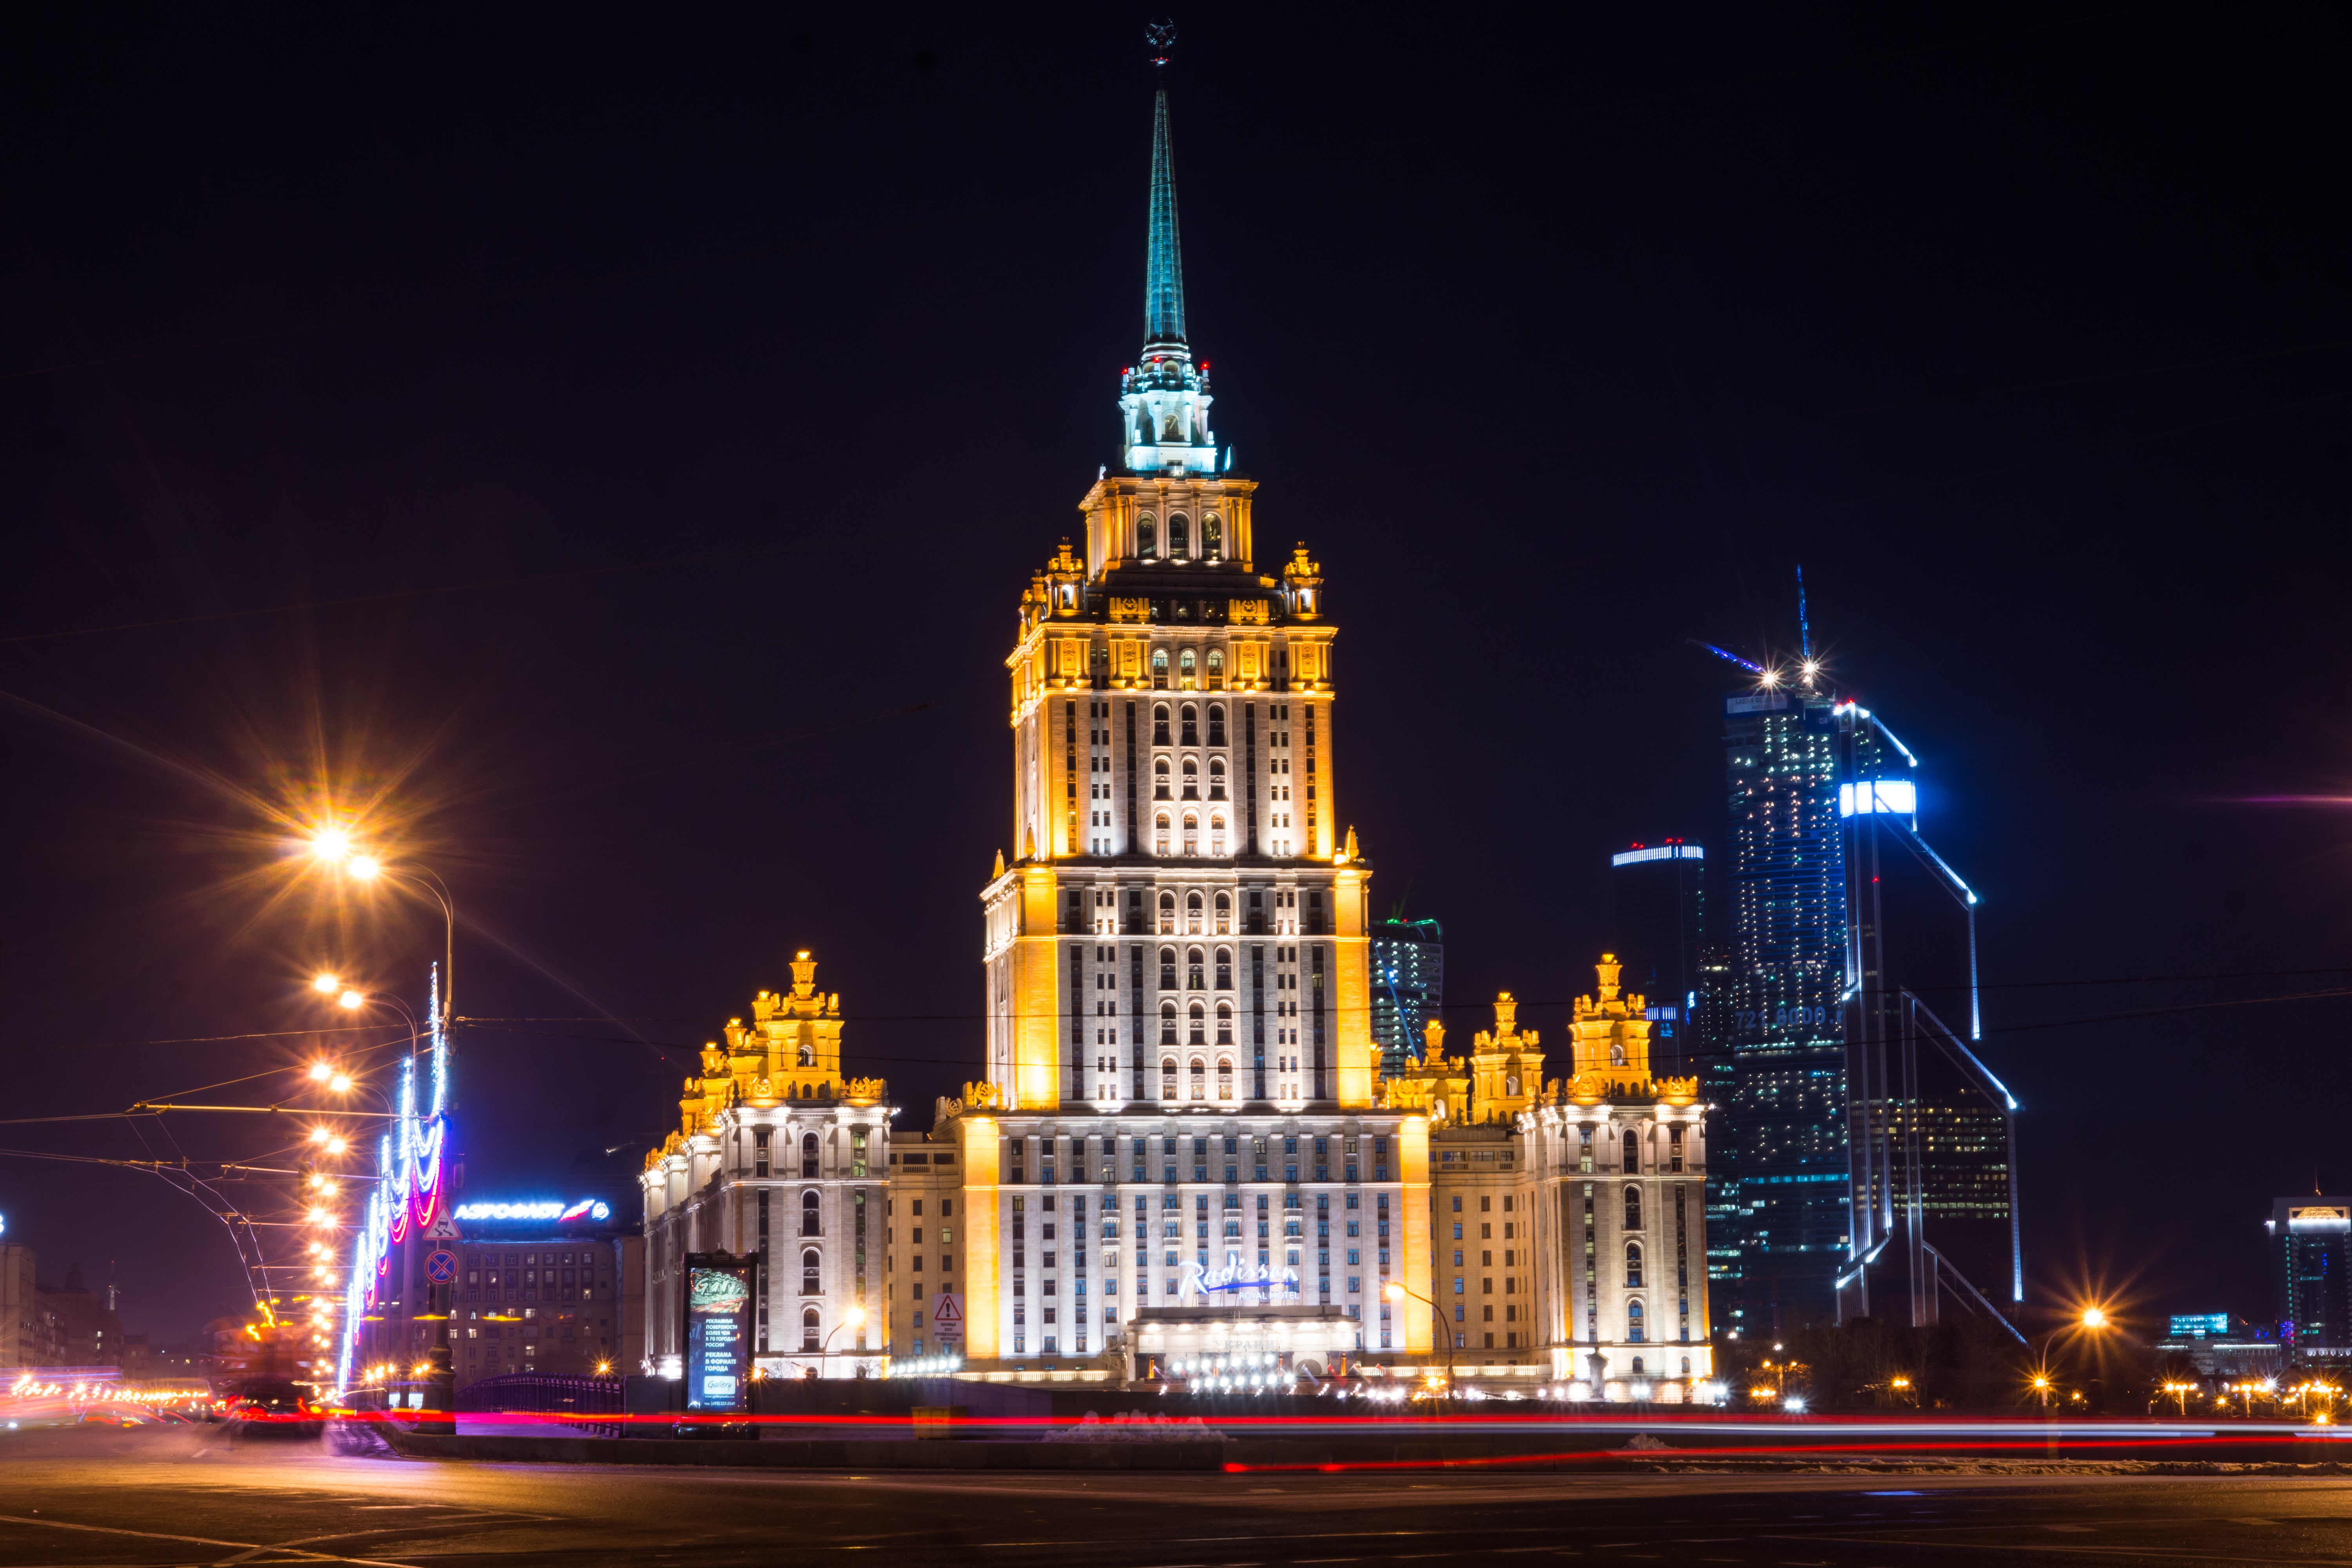
skyline, night, city, skyscraper, cityscape, evening, tower, landmark, cathedral, night city, hotel, moscow, metropolis, night lights, seven sisters